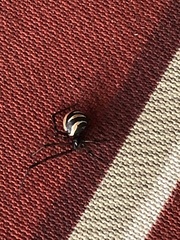
Species: Lactrodectus_hesperus